Brianite

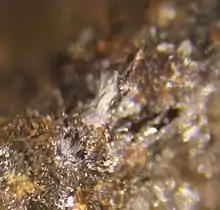
Small white microcrystals of brianite from the Dayton meteorite

Brianite is a phosphate mineral with the chemical formula NaCaMg(PO). It was first identified in an iron meteorite. This mineral is named after Brian Harold Mason (1917–2009), a pioneer in meteoritics.